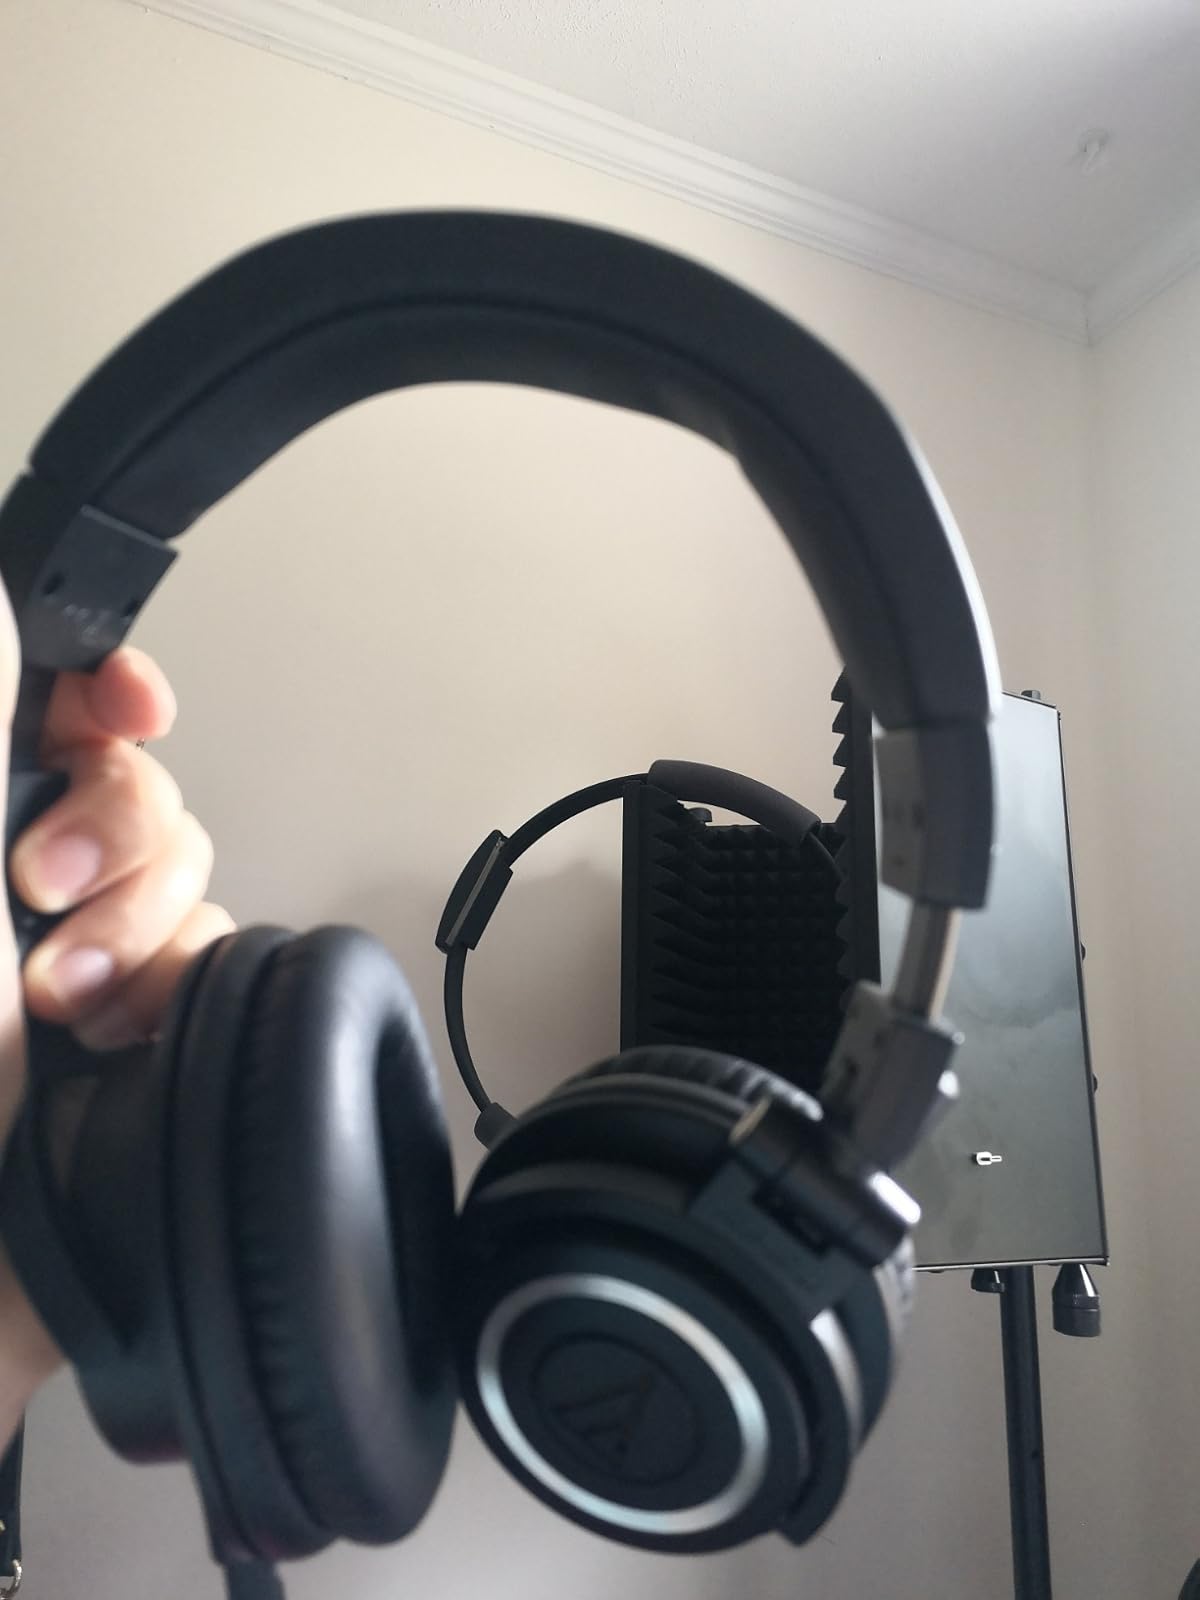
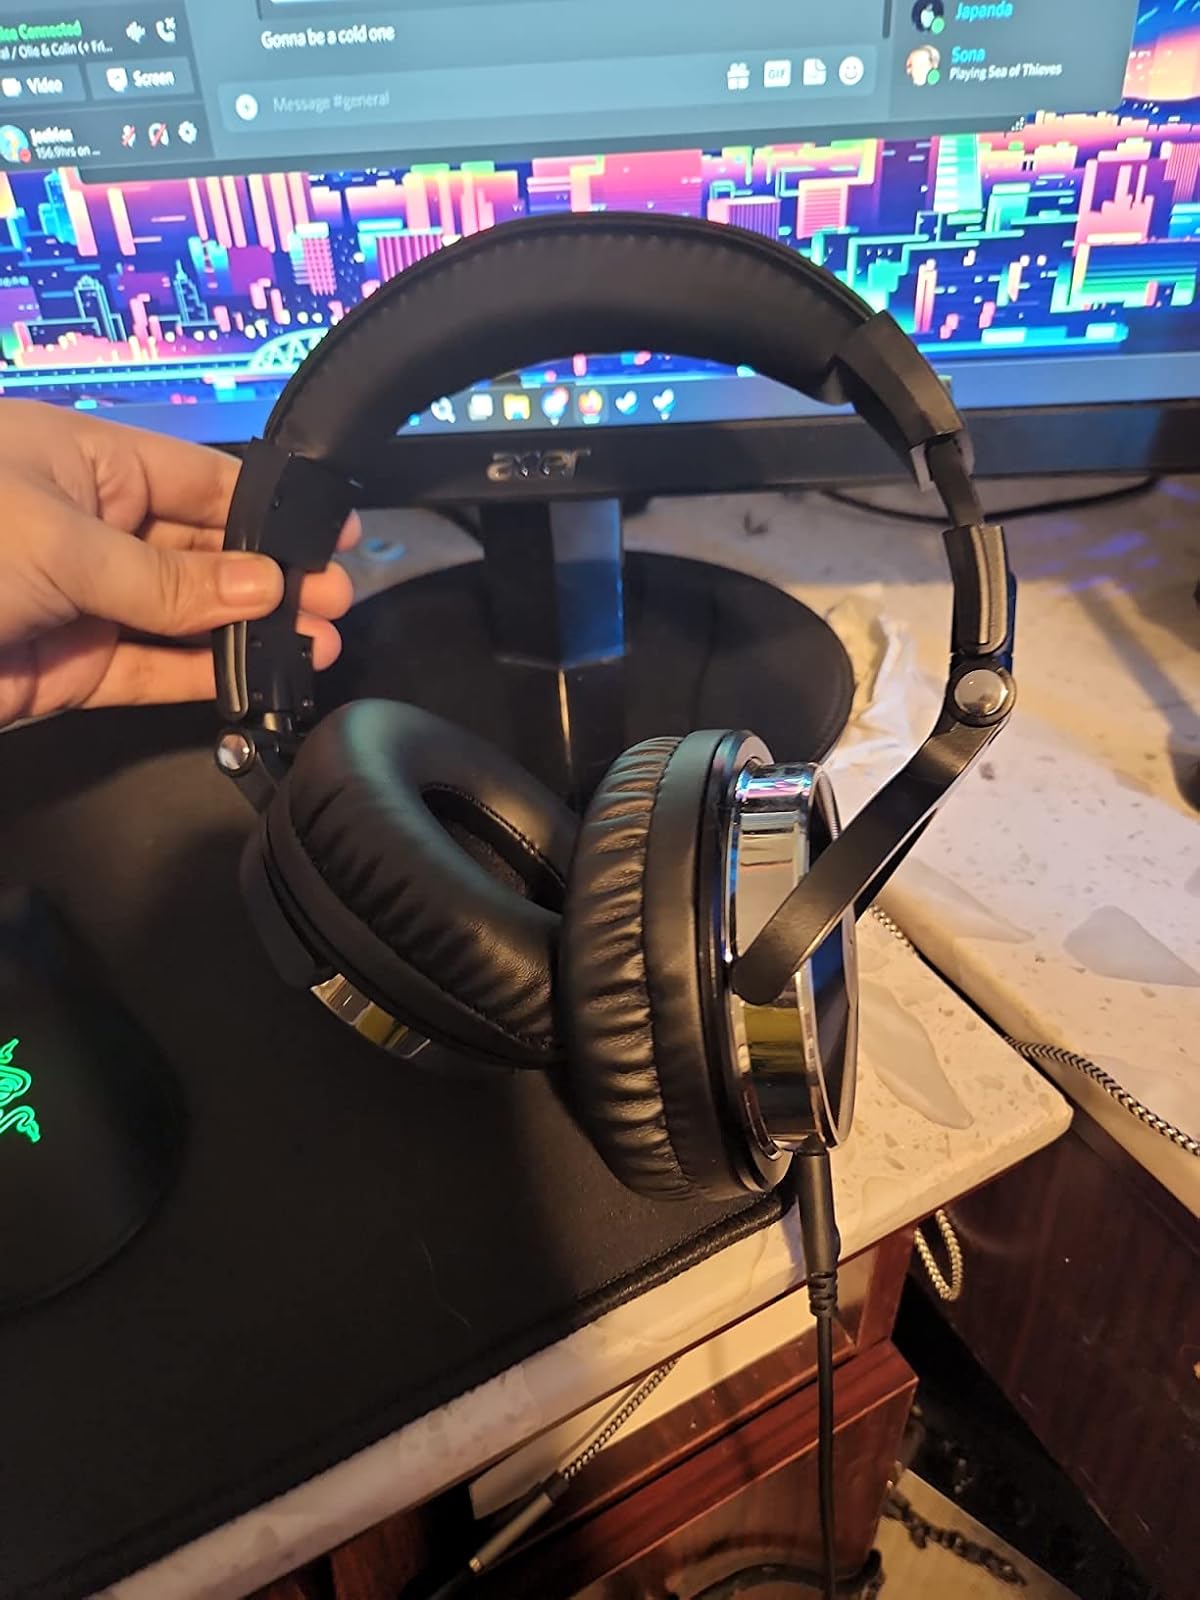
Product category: headphones
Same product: no